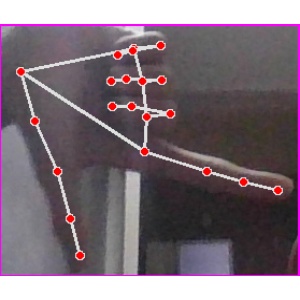
अक्षर: ख